Samarang–Joana Stoomtram Maatschappij

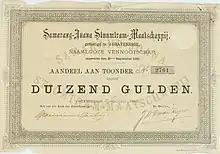
SJS stock exchange certificate, 1899

The steam tram company was founded on 18 March 1881 by JF Dijkman, W Walker and GH Clifford and put into operation on 28 September 1881. It aimed to connect Semarang with Kudus and Pati via a railway line, as defined in the permit concessions of the Colonial Government of the Dutch East Indies of 1 December 1879.